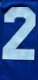
Number: 2